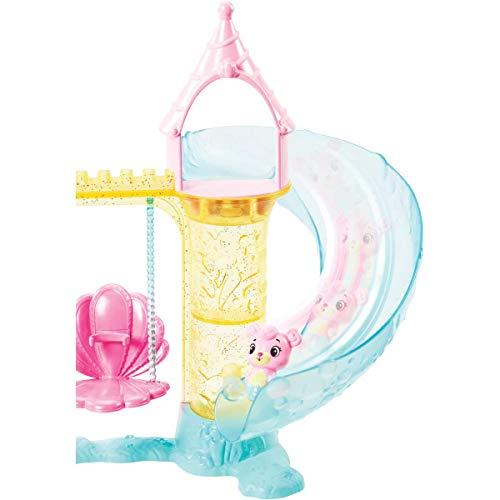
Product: Barbie Dreamtopia Chelsea Mermaid Doll, Merbear Figure and Playground Playset
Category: Toys & Games | Dolls & Accessories | Playsets
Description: Chelsea mermaid doll inspires imaginations with this play set that offers complete play out of the box.
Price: $10.99
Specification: ProductDimensions:13.5x2.8x10.5inches|ItemWeight:1.29pounds|ShippingWeight:1.31pounds(Viewshippingratesandpolicies)|ASIN:B07FFWNH9R|Itemmodelnumber:FXT20|Manufacturerrecommendedage:36months-7years